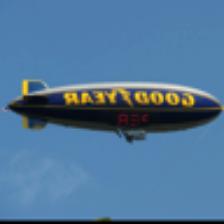
Label: NonHuman